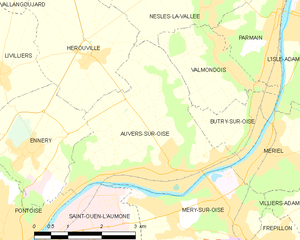
Carte des communes françaises Auvers-sur-Oise